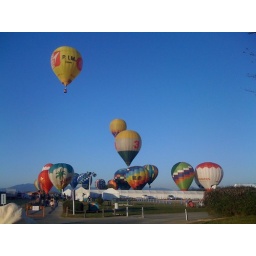
Oct. 12, 2009. Beautiful blue sky day to go &amp;quot;up, up and away&amp;quot; in a hot air balloon.